Hispania Tarraconensis

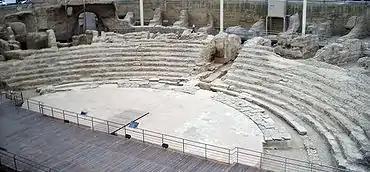
Roman Theater of Zaragoza, capital of a "conventus iuridicus", built under Augustus and Tiberius.

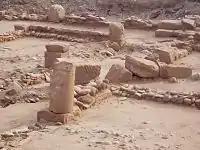
Remains of a Roman house at "" (Logroño).

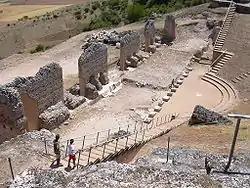
Theatre of Clunia Sulpicia, built by Tiberius in the most important city of Duero basin, capital of the largest "conventus iuridicus" in Hispania.

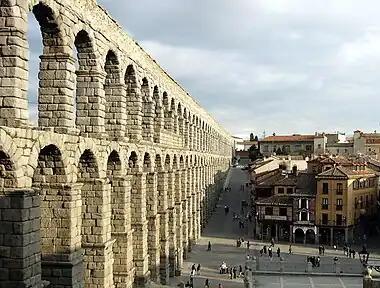
Aqueduct of "Segovia", built by Domitian.

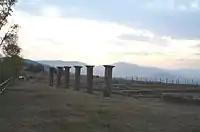
Detail of the remains of "Iuliobriga", the most important city in Roman Cantabria, showing the columns of the stoas which ran along the decumanus maximus.

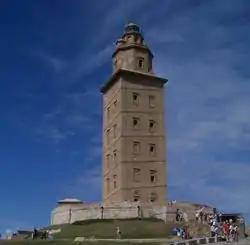
Tower of Hercules, a Roman lighthouse built in the second century AD at the "Municipium Flavium Brigantium" in A Coruña.

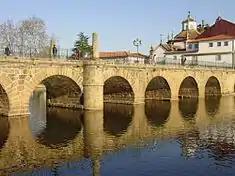
Roman Bridge of Chaves at Aqua Flaviae. The "cadrao dos pobos" inscription indicates that its construction was funded by ten local communities with the aid of the "Legio VII Gemina".

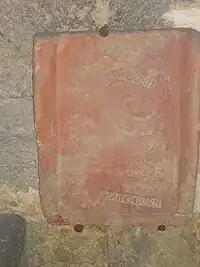
Tile inscribed "L(egio) VII G(emina) GORD(iana) P(ia) F(elix)", produced by the "Legio", which indicates the presence of the Legio VII Gemina in Tarraconensis in the 3rd century AD.

In order to guarantee order and security in the province after the Cantabrian Wars (26 BC–19 BC), three legions were established in the province: